Trolleybuses in Grimsby

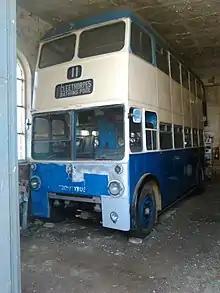
Grimsby-Cleethorpes No.159 undergoing restoration at Westgate Chapel, Belton in 2019

For the opening of the system, Grimsby bought five single-deck vehicles from Richard Garrett & Sons of Leiston, Suffolk in 1926, and supplemented them with two more the following year. When the opening of the Grimsby and Cleethorpes joint service was imminent, they bought ten rather larger vehicles from Associated Equipment Company (AEC). These had three axles and double deck bodywork, with seating for 58 passengers. During the Second World War, they obtained three Karrier vehicles, fitted with wartime utility bodywork, which had bodywork by Park Royal Vehicles of West London, the only ones not to have bodywork by Charles H Roe of Leeds. The final batch were six more Karriers, obtained in 1946–47.